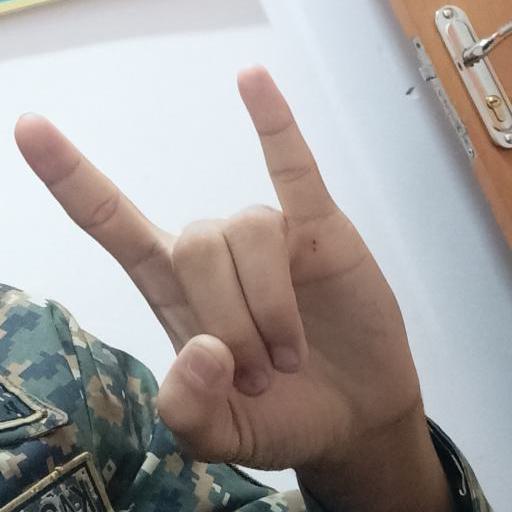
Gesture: rock